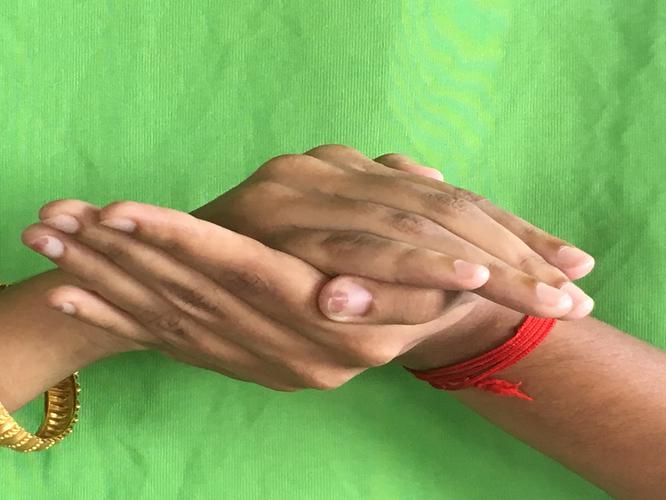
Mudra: Samputa
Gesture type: double_hand